Kintetsu 22000 series

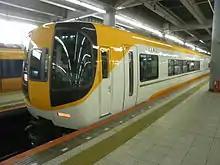
A refurbished set in December 2015

The entire fleet is scheduled to undergo a programme of refurbishment from 2015, with new interiors and a new yellow and white livery. The first trainset treated, AL10, was completed in November 2015 and returned to service on 13 December.